Someone Behind You

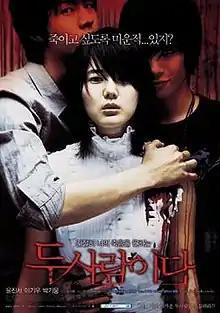
Theatrical poster

Someone Behind You is a 2007 South Korean psychological horror film written, directed and co-produced by Oh Ki-hwan, based on the manhwa "It's Two People" by Kang Kyung-ok. In the movie, a young woman tries to escape what seems to be a family curse that is killing members of her family one by one.